Pictou Island

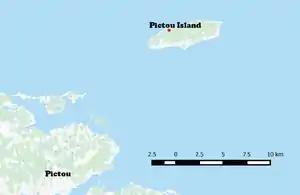
Map showing Location of Pictou Island compared to the Town of Pictou

The Community Centre is also home to a provincially sponsored CAP Site (see http://cap.ic.gc.ca/index.htm ), which provides internet access to the public. Most island residents have access in their homes, through dial-up, and some are hoping for 'high-speed' soon.